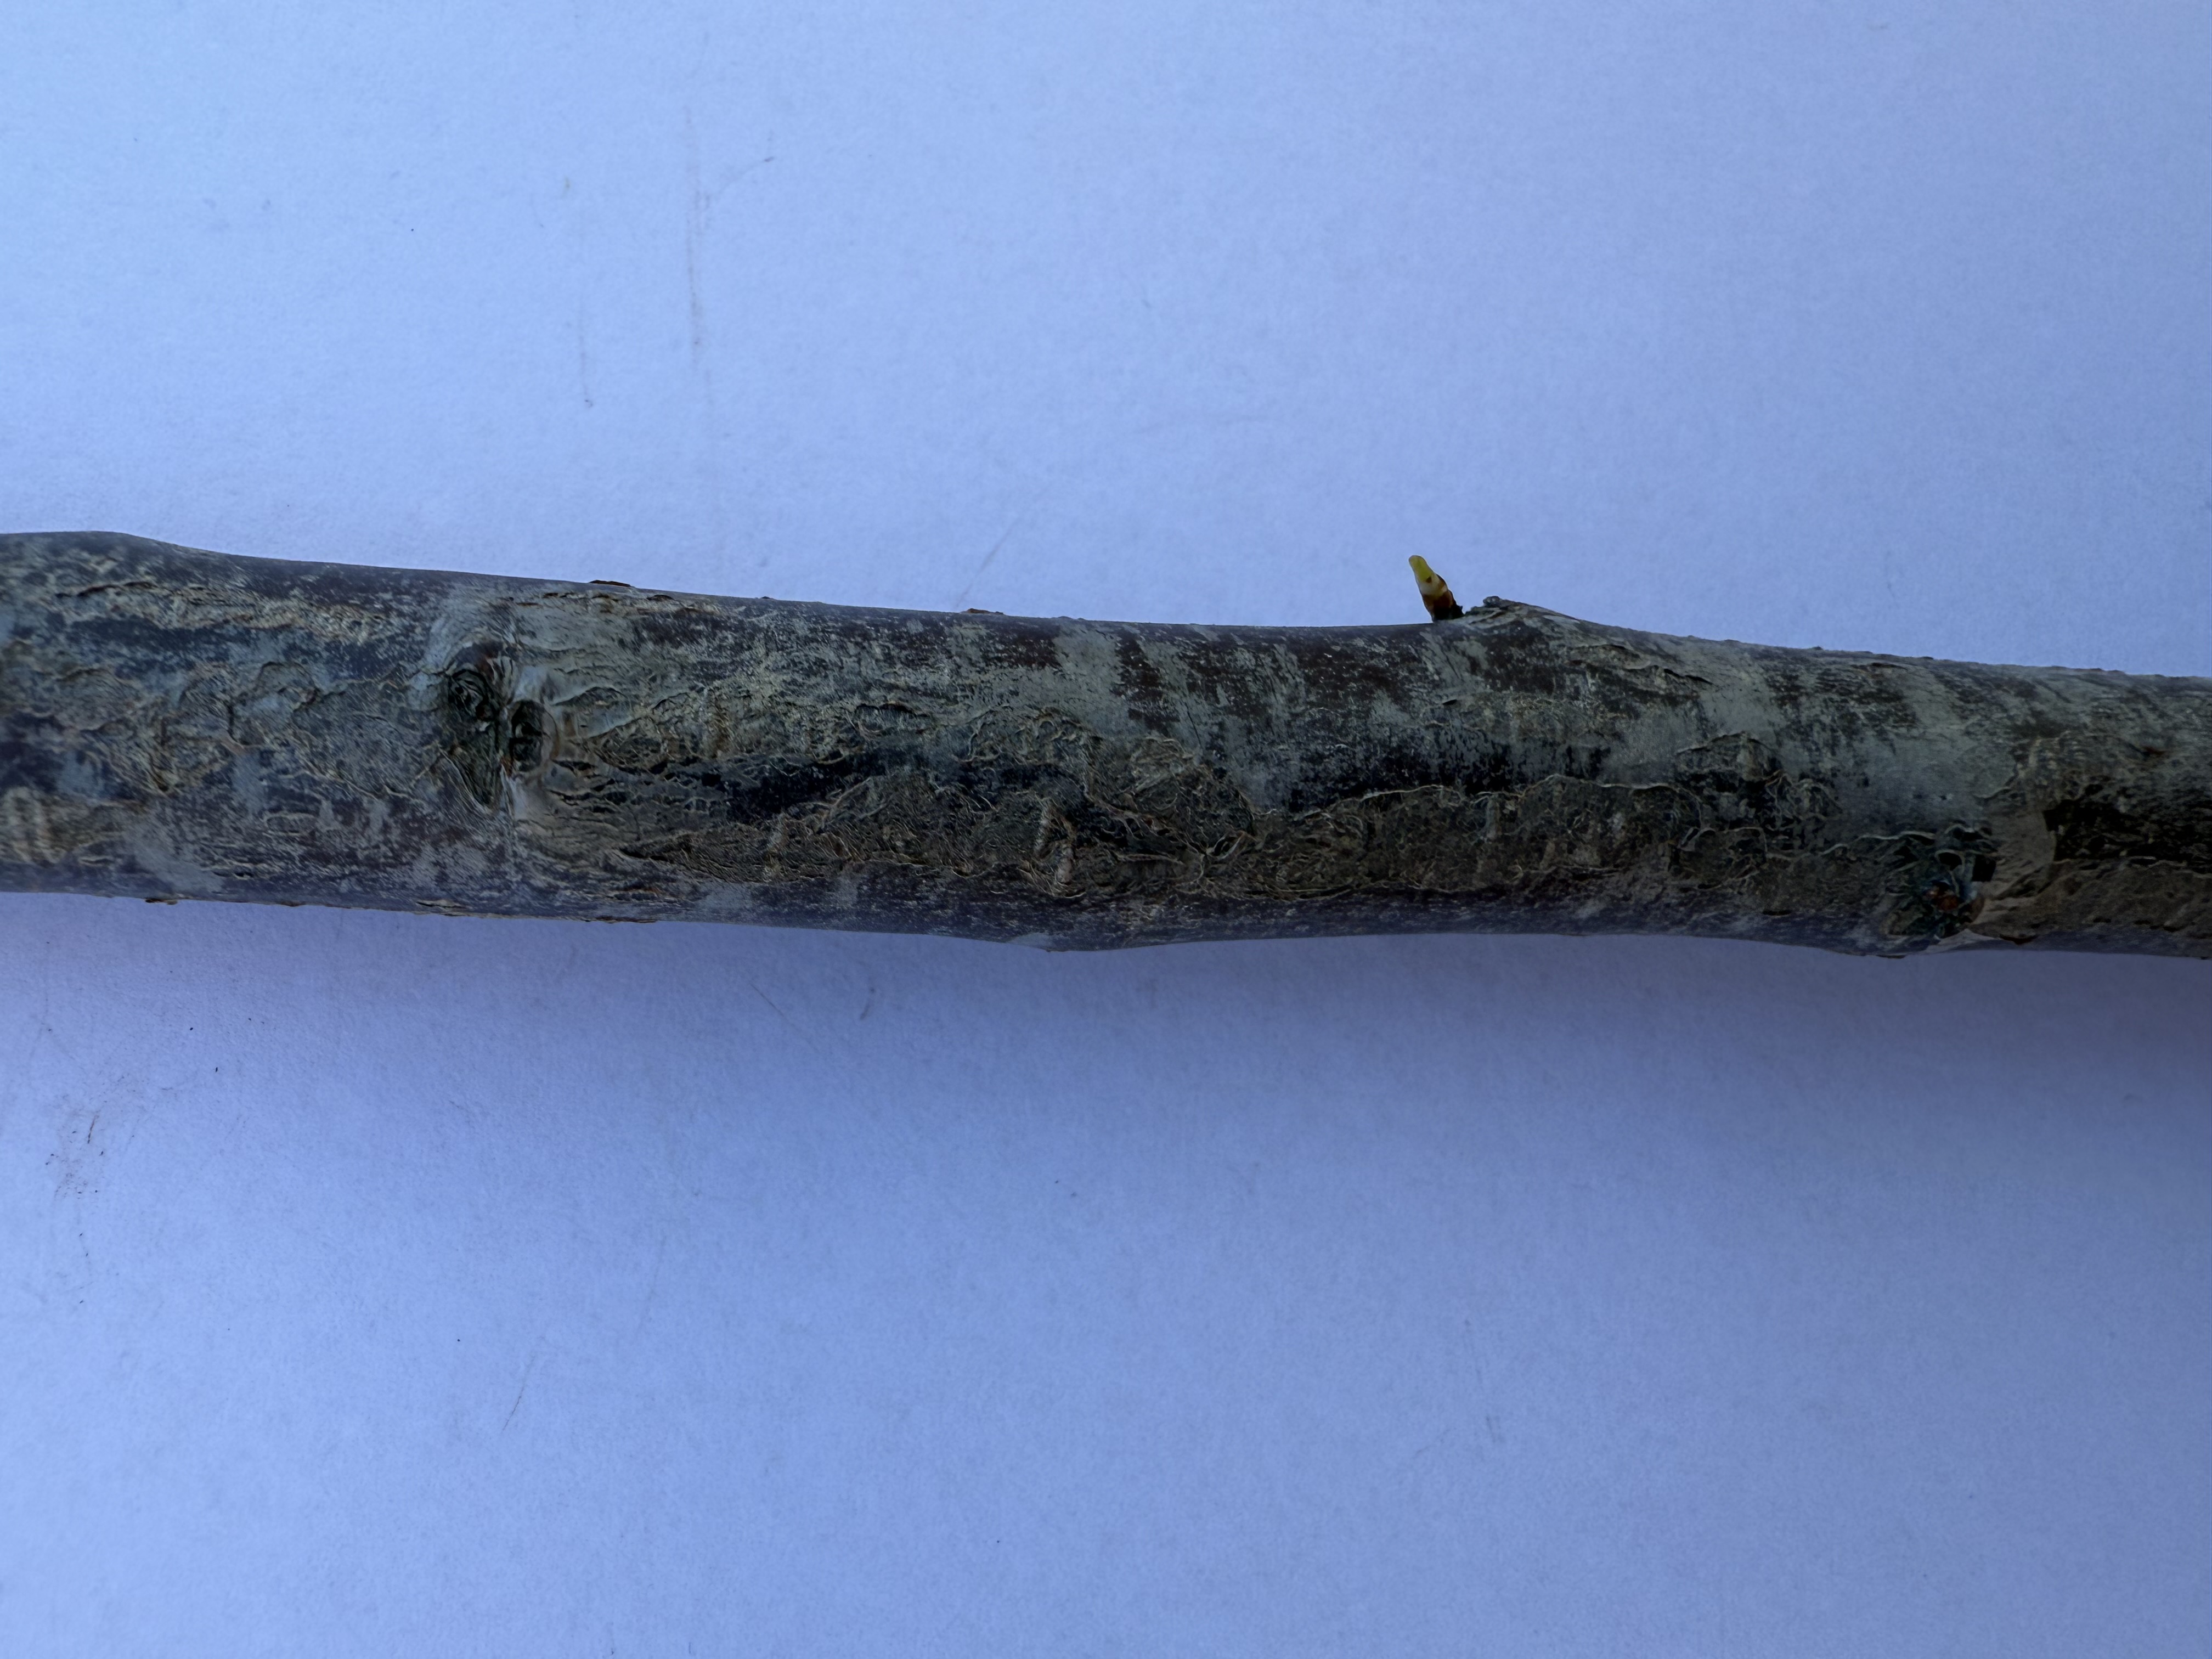
Variety: Black Splendor Plum